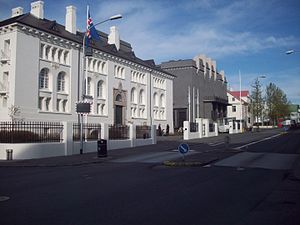
Islands nationalteater
Den grå bygning i baggrunden er